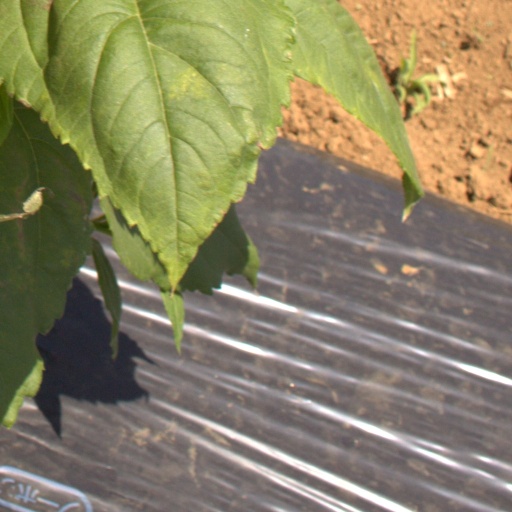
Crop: Jerusalem artichoke